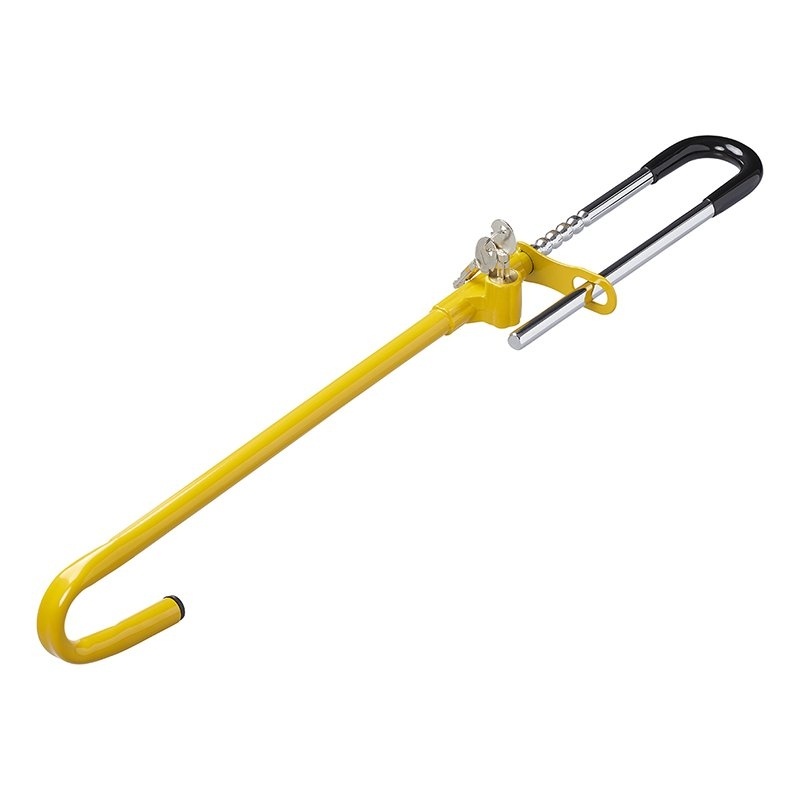
Pedal lock for brake pedal with two keys
- Lightweight, compact and super secure - Offers extra security - Make sure the latch has been removed before starting the vehicle Installation: - Lock the steering wheel - Carefully pull the hooks apart and hook them around the steering wheel and pedal - Slide the hooks together again and lock with the key Removal: - Make sure that the steering wheel is locked - Open the lock by using the key - Slide the hooks apart until there is enough space to remove the lock
Brand: Pricenet
Category: Vehicles & Parts > Vehicle Parts & Accessories > Vehicle Safety & Security > Vehicle Alarms & Locks > Vehicle Immobilizers